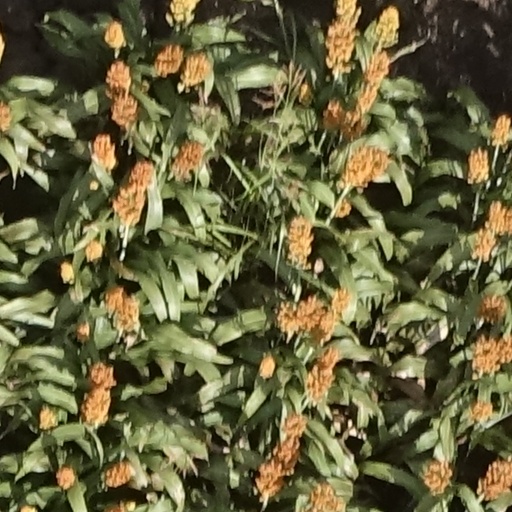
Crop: sorghum